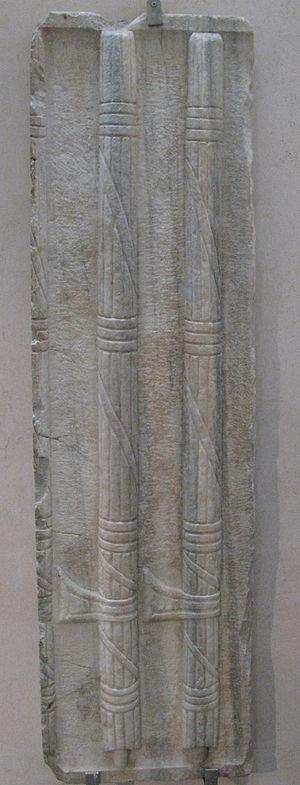
Bas-relief représentant les faisceaux de licteurs. Hauteur environ 1,50 m. Musée des thermes de Dioclétien, section épigraphique, Rome
Le faisceau de licteur est l'objet, de nature symbolique, porté par les licteurs devant certains magistrats romains, regroupant deux instruments de punition. Il s'agirait d'un des nombreux apports des Étrusques aux Romains.